John Bolton

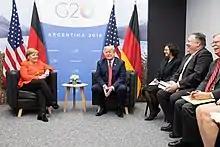
Bolton, President Trump and German Chancellor Angela Merkel at the G20 Summit in Buenos Aires, December 1, 2018

In 2018, Bolton requested that the Pentagon provide the White House with options for military strikes against Iran. According to the "New York Times", Bolton "intensified the administration's policy of isolating and pressuring Iran—reflecting an animus against Iran's leaders that dates back to his days as an official in the George W. Bush administration. As a private citizen, he later called for military strikes on Iran, as well as regime change."